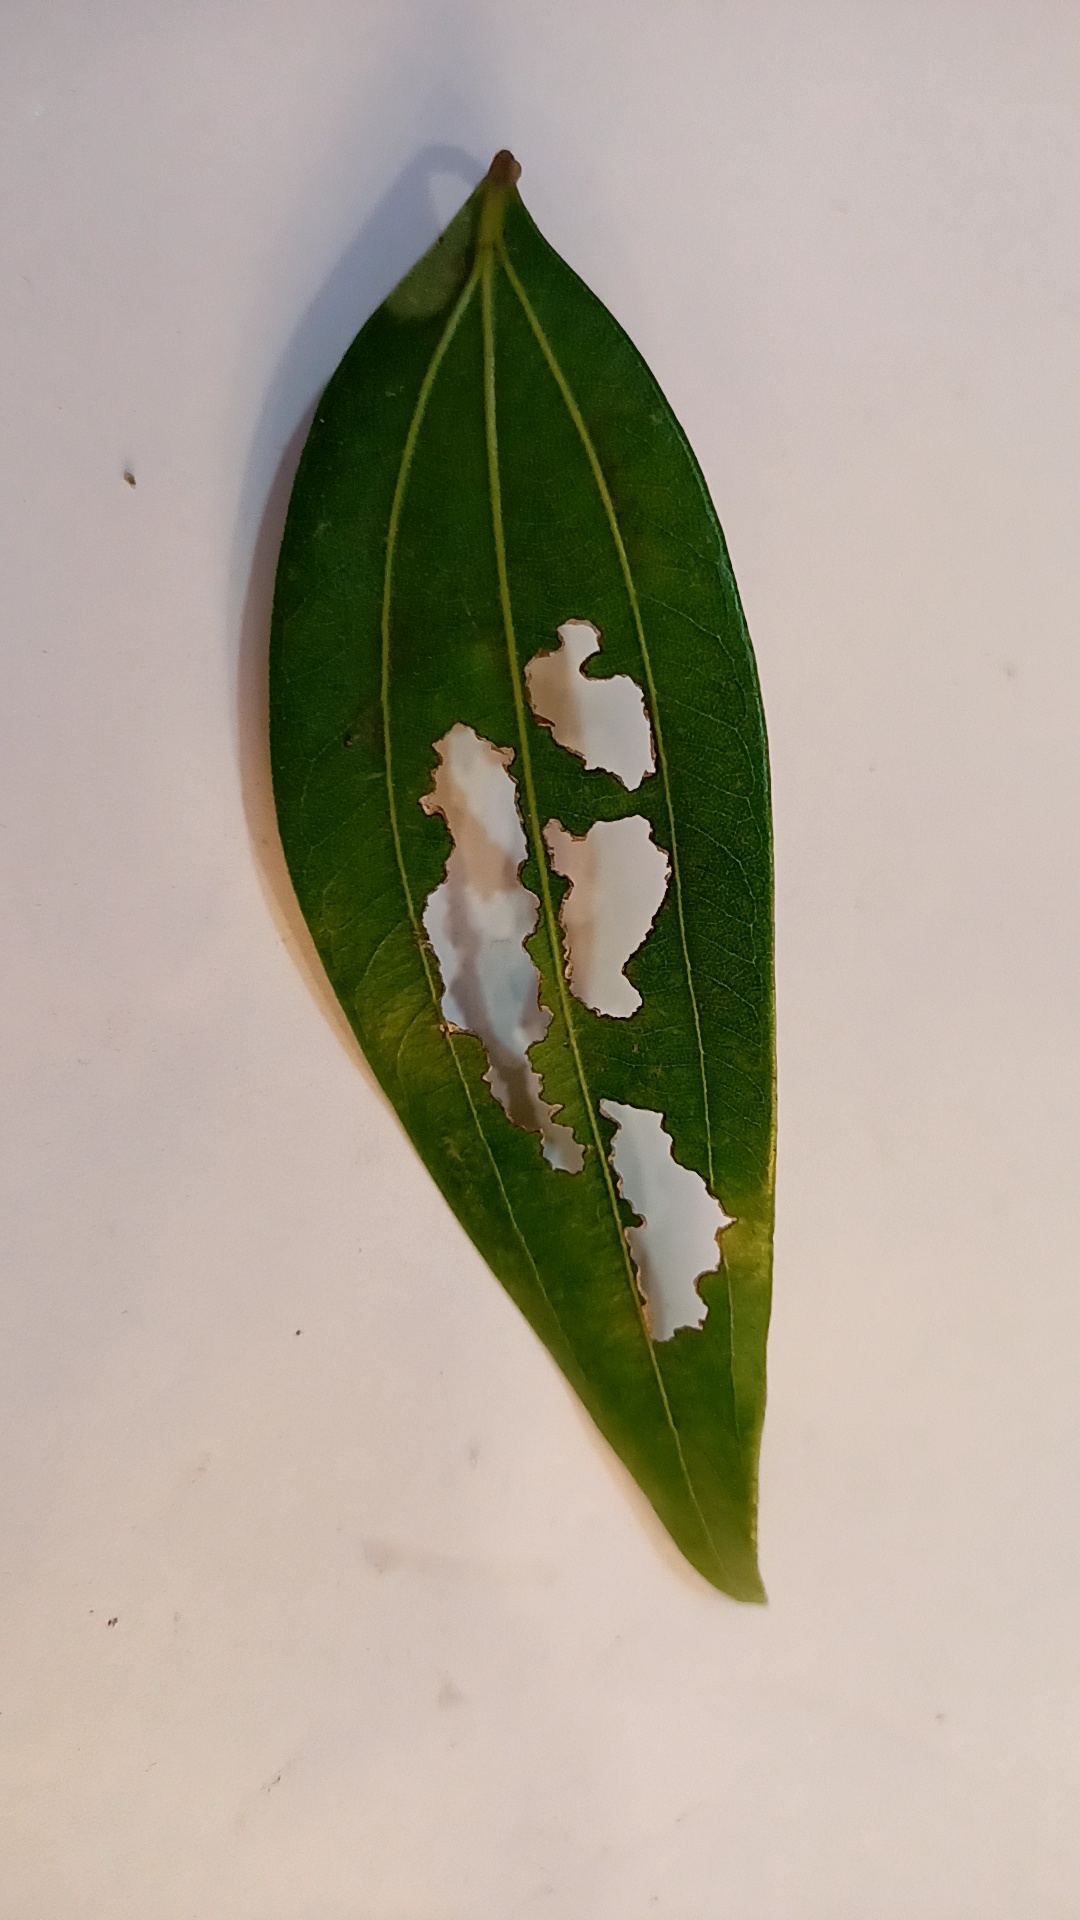
Label: Disease